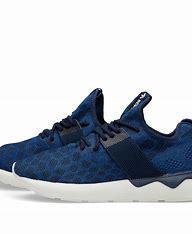
Brand: Adidas
Model: Tubular Runner